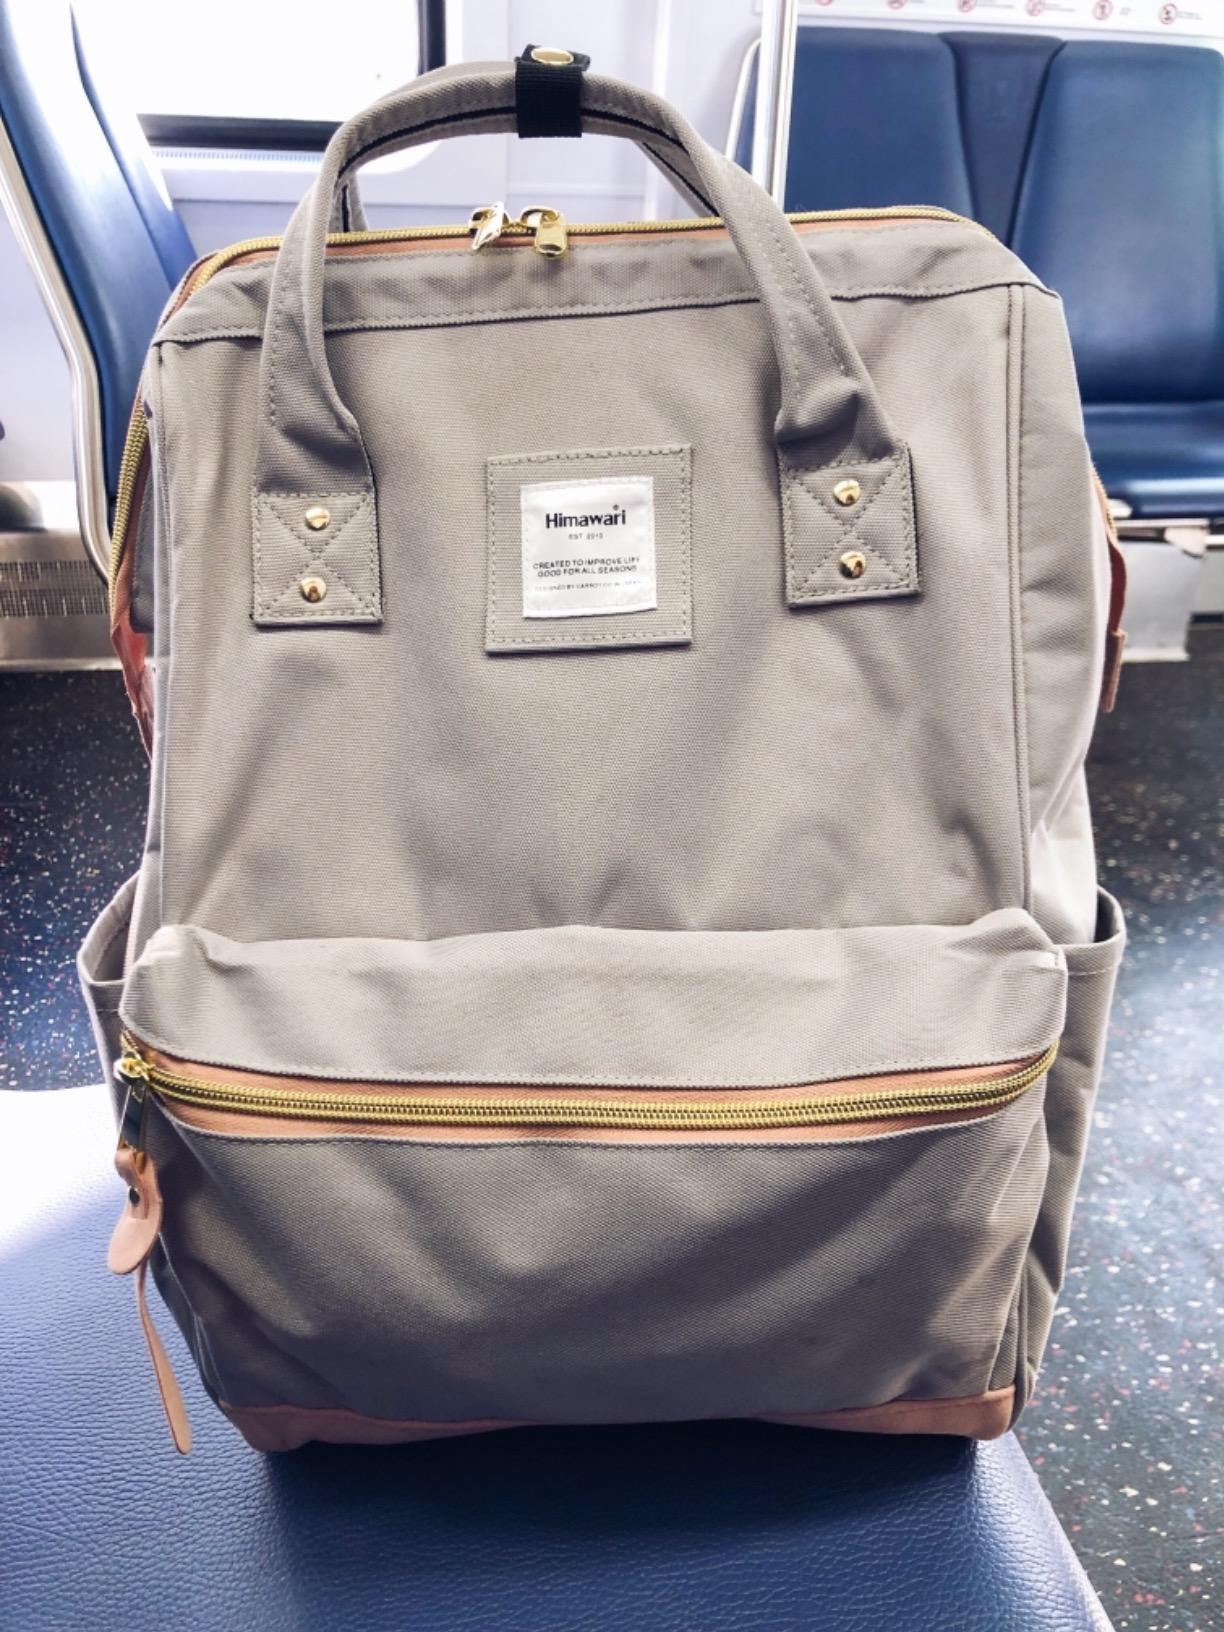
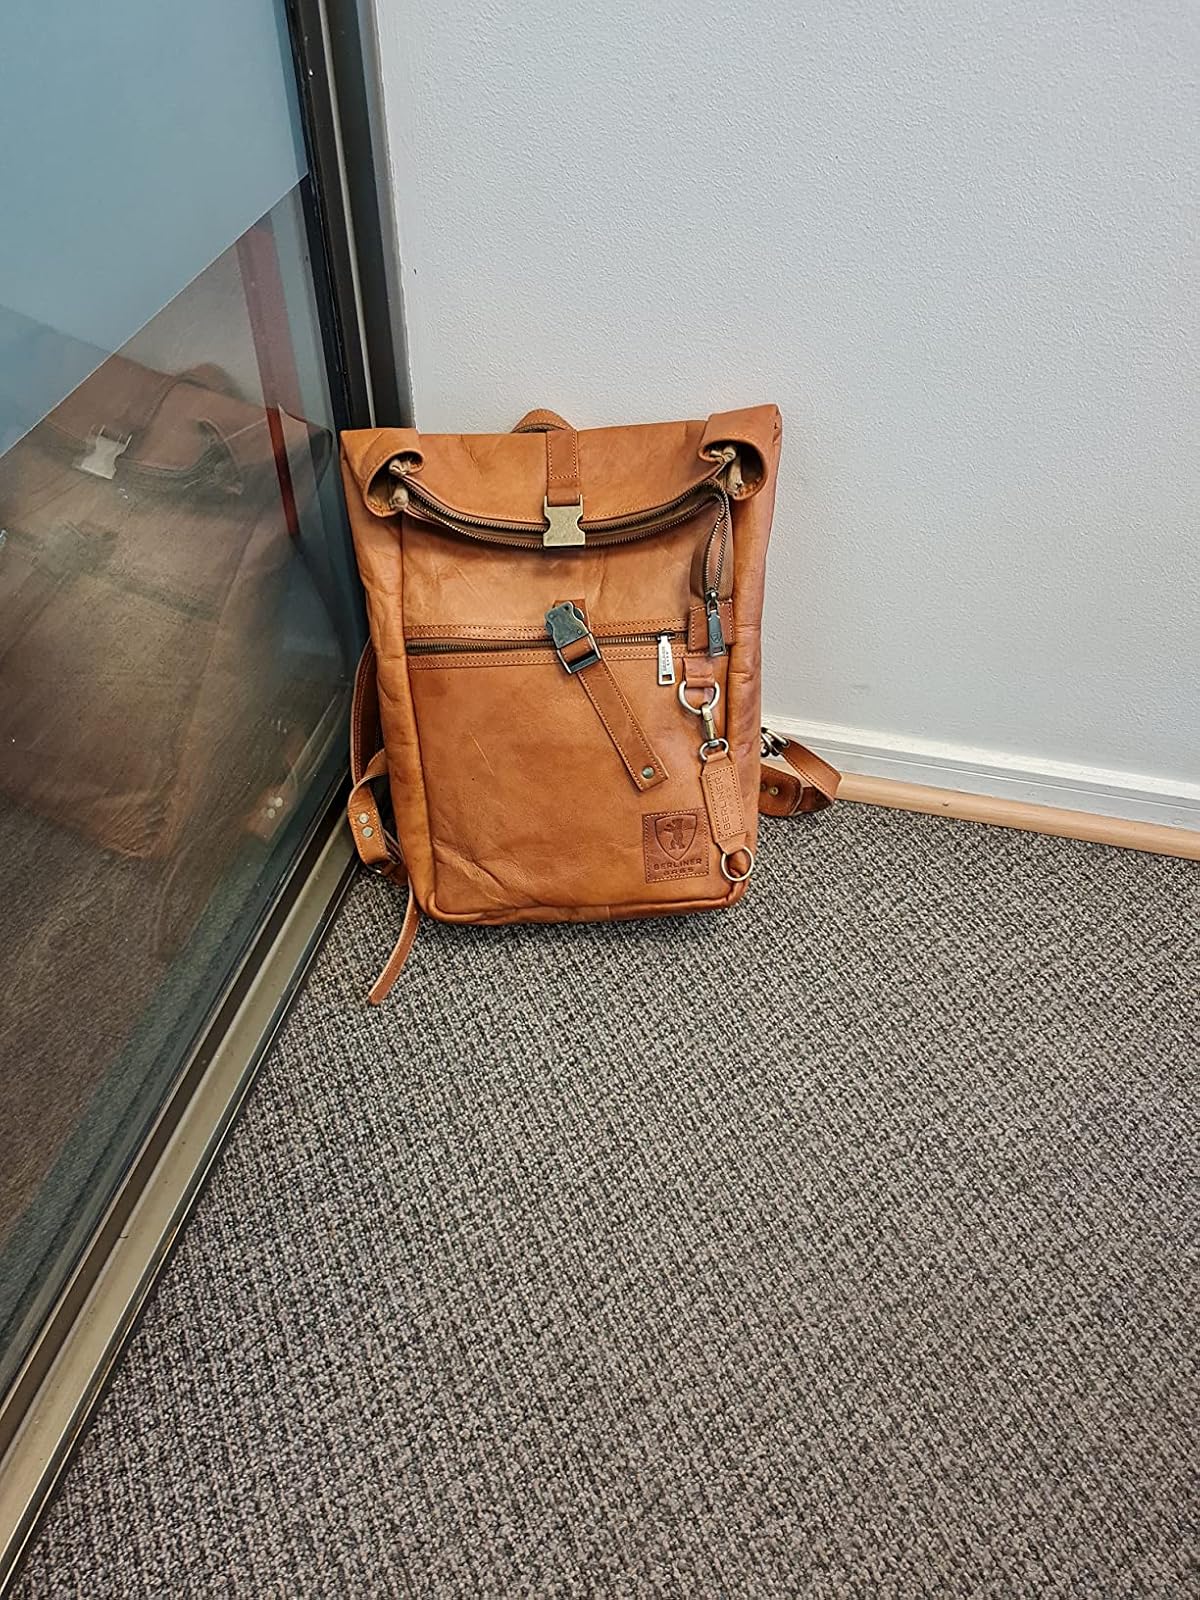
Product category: bag
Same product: no